Inverugie Castle

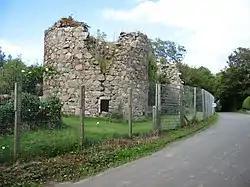
Inverugie Castle

Inverugie Castle or Cheyne's Tower is the ruins of a motte-and-bailey castle in Aberdeenshire, Scotland. It is a scheduled monument.